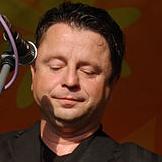
Age: 43